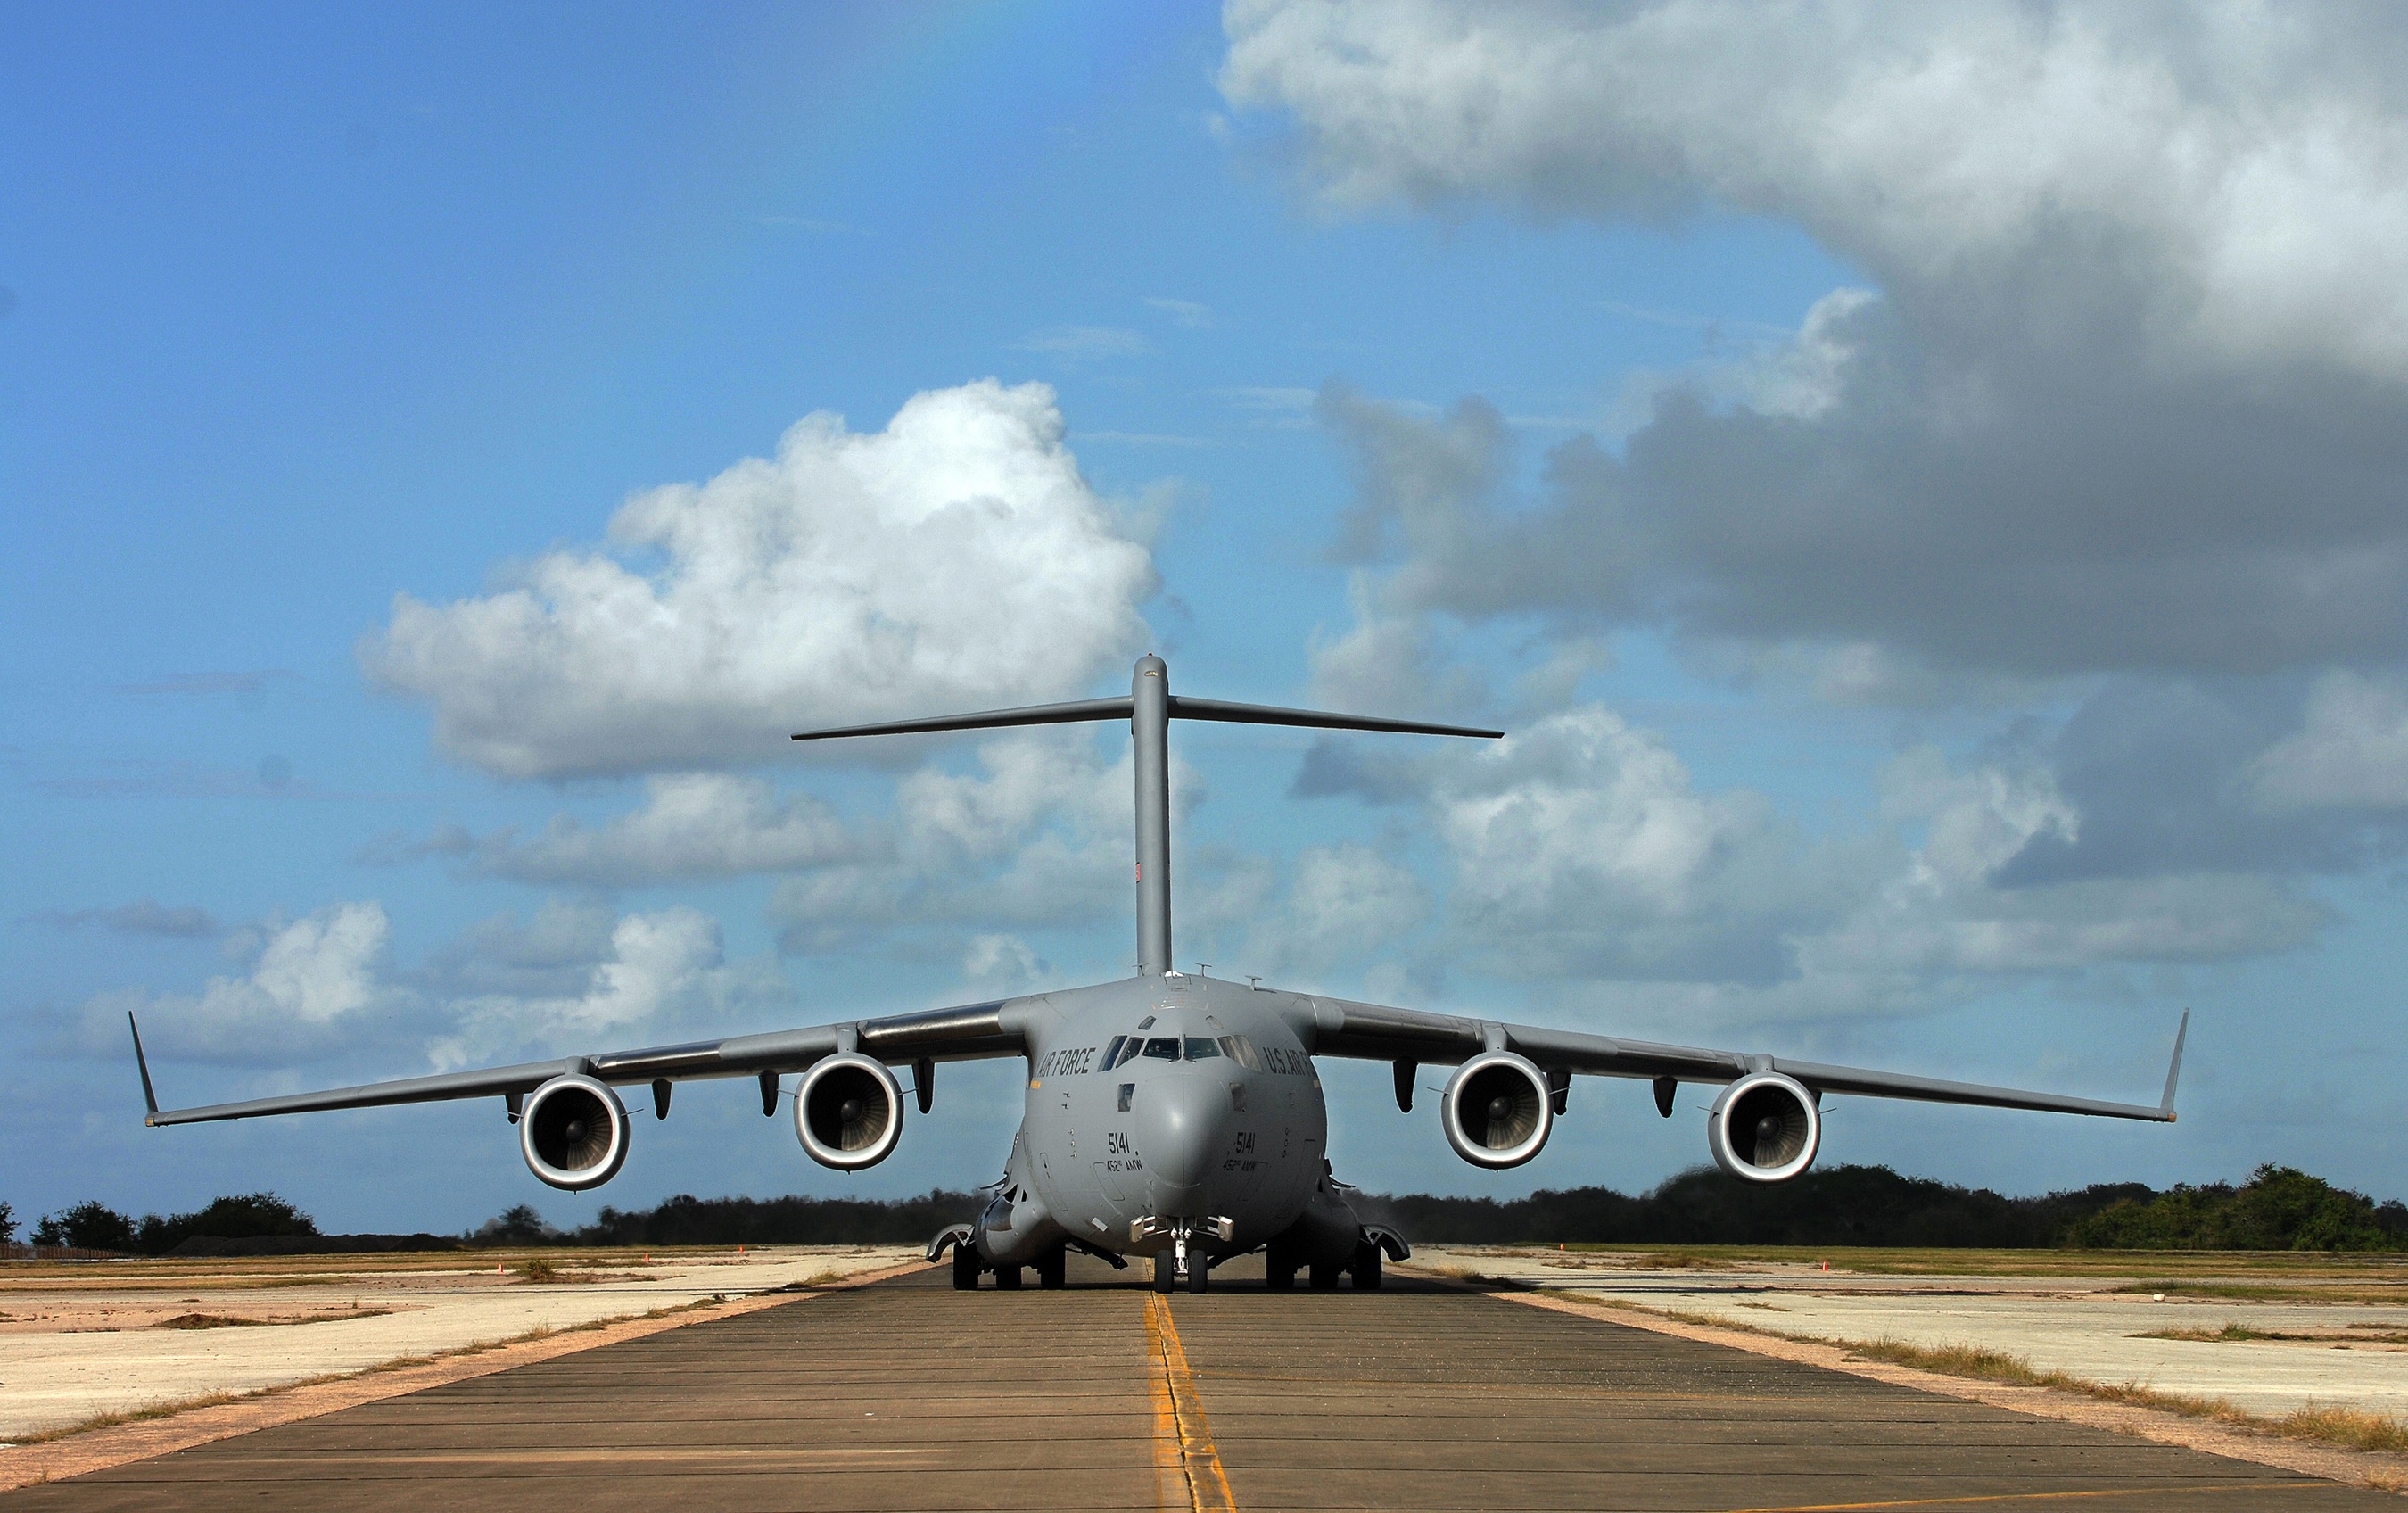
airplane, aircraft, jet, transport, vehicle, airline, aviation, runway, globemaster, air force, jet aircraft, cargo aircraft, military aircraft, c 17, atmosphere of earth, aircraft engine, military transport aircraft, antonov an 124 ruslan, military cargo plane landing, antonov an 225 mriya, lockheed c 5 galaxy, boeing c 17 globemaster iii